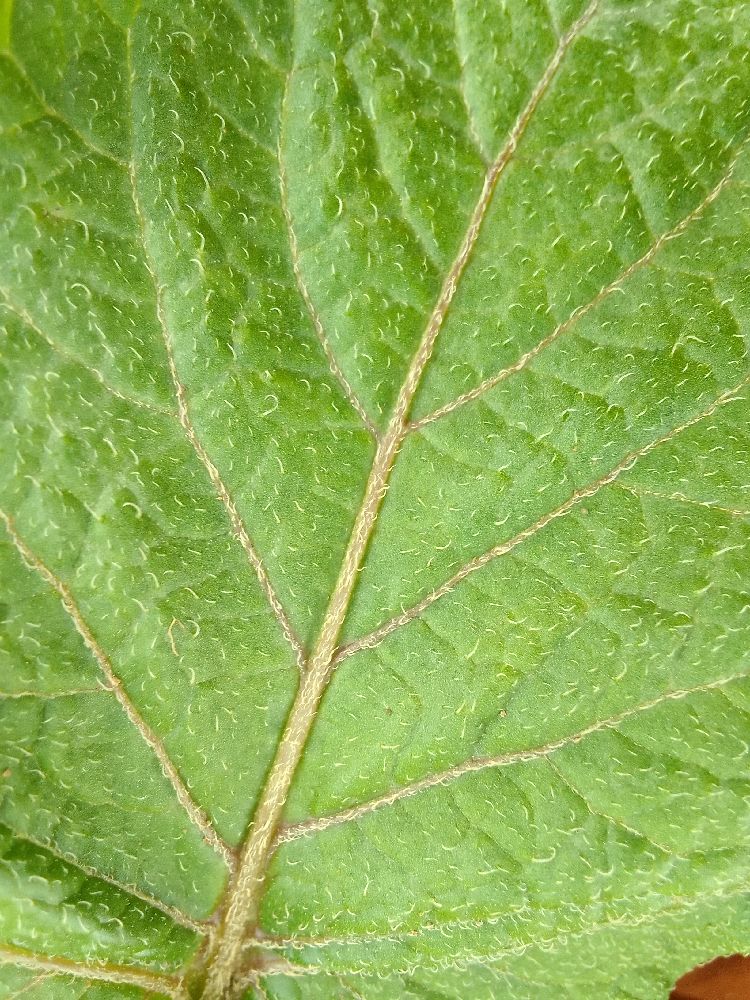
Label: Healthy